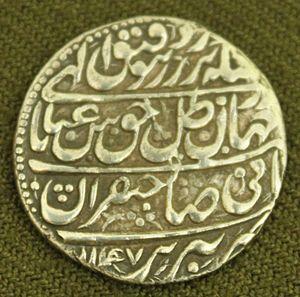
Cette liste présente les dirigeants de la Perse et de l'Iran.
Abbas III, né en 1732 et mort en 1736, est un chah de Perse qui succéda à son père Tahmasp II.